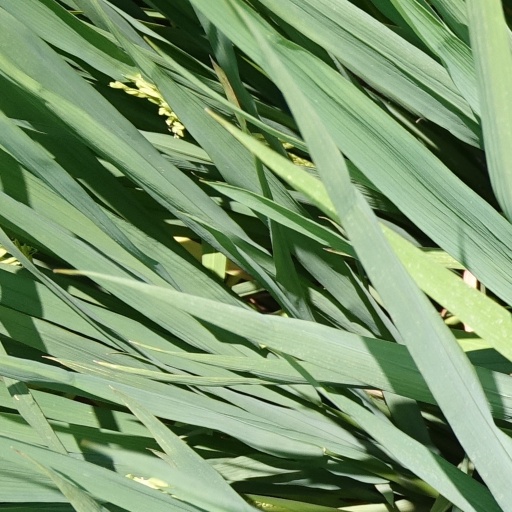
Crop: rice